Viktor Ishayev

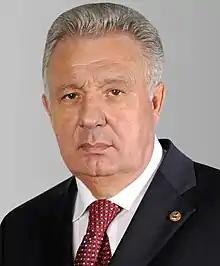

Victor Ivanovich Ishayev (born 16 April 1948) is a Russian politician. He has the federal state civilian service rank of 1st class Active State Councillor of the Russian Federation.